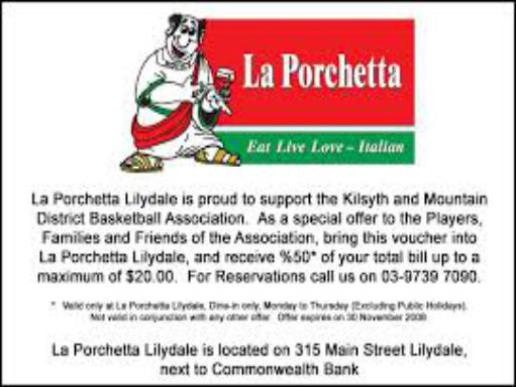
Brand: la porchetta
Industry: Food